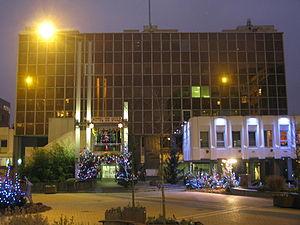
Hotel de ville de Villeneuve d'Ascq
Pierre-François Delannoy, né à Lille le 28 janvier 1921 et décédé à Lille en 1997 est un architecte lillois.
Hôtel-de-Ville est un quartier de la ville de Villeneuve-d'Ascq dans le département du Nord.